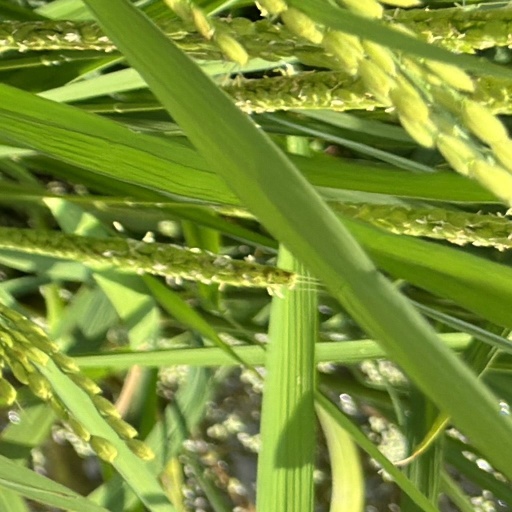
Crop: rice